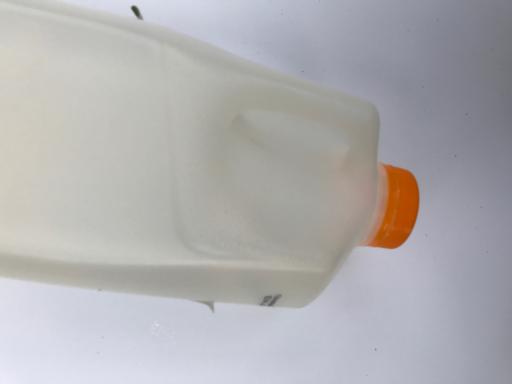
Label: plastic